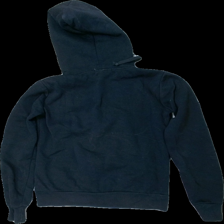
View: back
Type: Hoodie
Category: Men
Brand: Not in the list
Brand text on label: mac been
Colors: Black, Red, White
Material: 64% polyester 36% cotton
Pattern: Other
Cut: Regular
Size: S
Season: All
Damage location: bottom left
Damage 2 location: middle center
Damage 3 location: bottom right
Price range: <50
Recommended usage: Export
Description: svart hoodie med dragkedja och hand fram, mycket nopprig